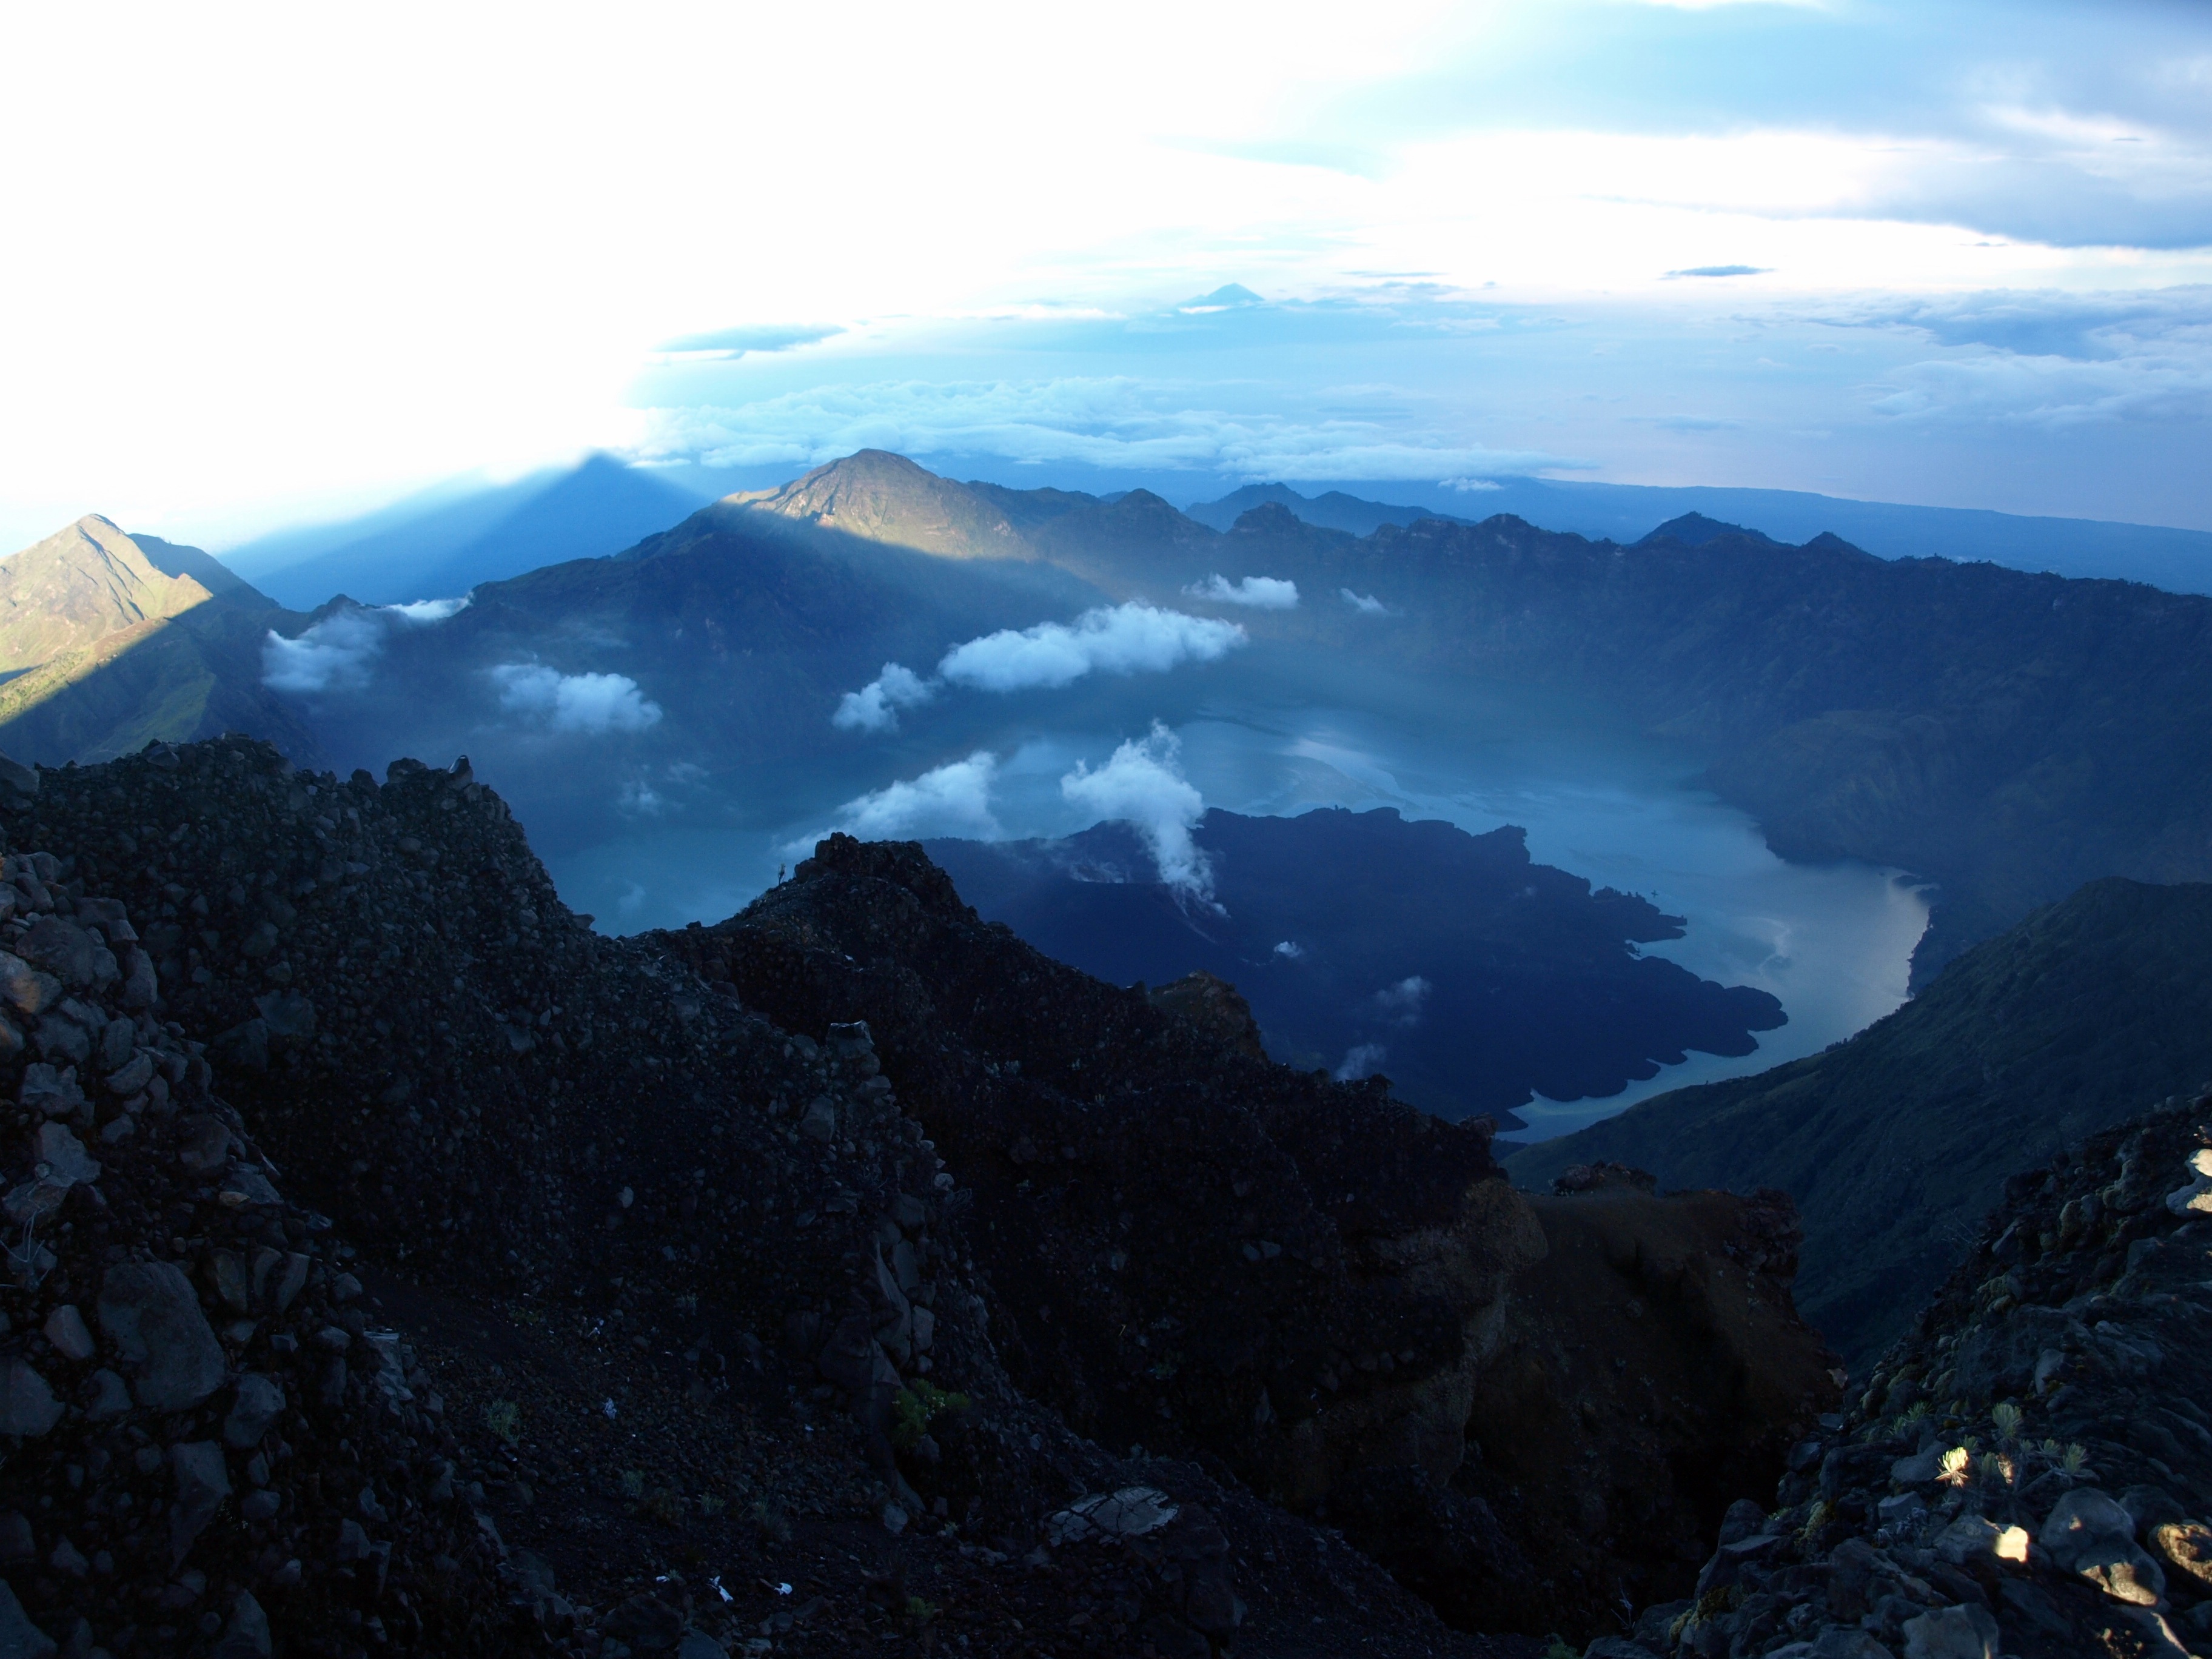
landscape, wilderness, mountain, cloud, view, mountain range, travel, evening, terrain, ridge, summit, mountains, alps, plateau, indonesia, fell, lombok, landform, rinjani, geographical feature, atmospheric phenomenon, mountainous landforms, geological phenomenon